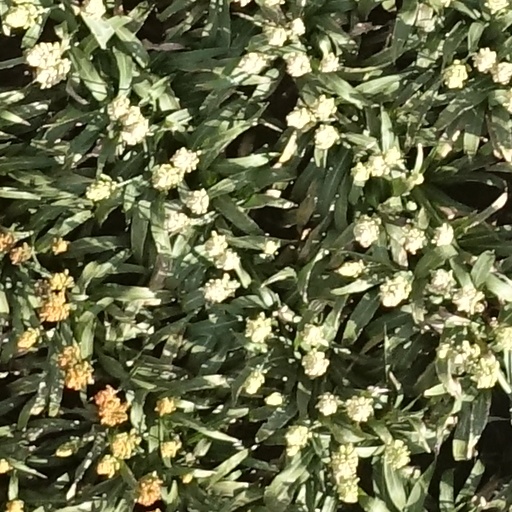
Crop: sorghum